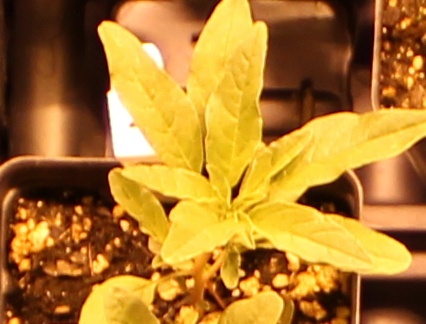
Label: Waterhemp